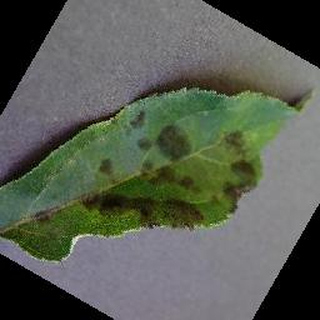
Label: apple_apple_scab